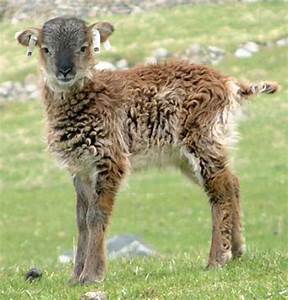
Label: pecora